Answer in natural language. Considering the relative positions, is two geometric cubes above or below beautiful wall painting? Choose between the following options: above or below
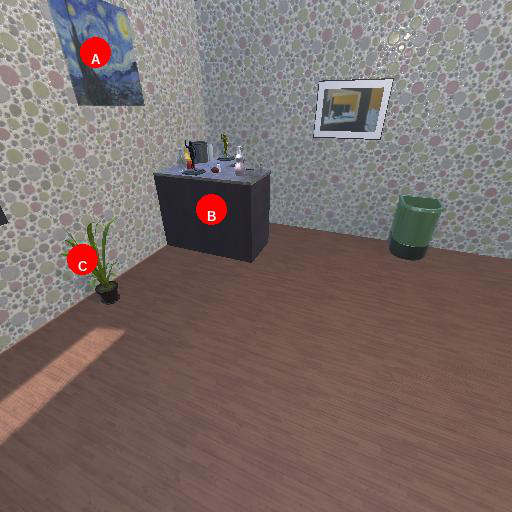
<answer>above</answer>